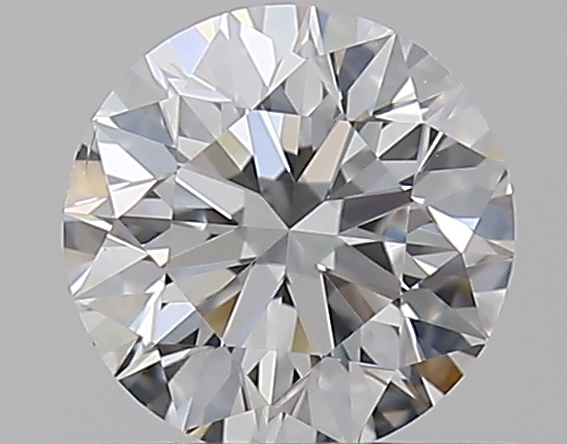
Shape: round
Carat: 0.5
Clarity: VS2
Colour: E
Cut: EX
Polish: EX
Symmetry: EX
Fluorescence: N
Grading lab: GIA
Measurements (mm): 5.03 x 5.06 x 3.18